Austin Metro

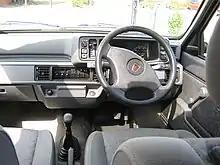
The interior of a 1994 Rover Metro Rio.

A new bodyshell for the replacement car (the AR6 project) was designed. Its styling was influenced by Ital Design, with some similarity to the acclaimed Giorgetto Giugiaro-designed Fiat Punto launched in 1994, and the lower panels of the Peugeot 205, and incorporating the blacked-out pillars and 'floating roof' of the 1989 R8 Rover 200. However, this was cancelled by chairman Graham Day, because British Aerospace (then the Rover Group's new owners) refused to fund it, and the disappointing sales of the Maestro and Montego had not produced expected profits to reinvest. A mockup could be seen at the Canley, Coventry design centre in the 1990s during open days. It appeared as a 'Scoop' photo on the front cover of CAR magazine in the mid-1980s. Project R6, as it became known, would be a more modest update of the 1980 car – the basic bodyshell was retained, but was improved with the addition of new plastic front and rear bumpers, new front wings, new rear lights and bootlid, new front headlamps and bonnet. The interior was altered with a new rounded instrument binnacle and instruments (although the 1984 dashboard moulding remained), new steering wheel, new seats (from the successful Rover 200 series), new door casings and other detail improvements. General build quality, fit and finish was improved enormously from the old Metro and went on to win "What Car?" "Car of The Year" in 1991.